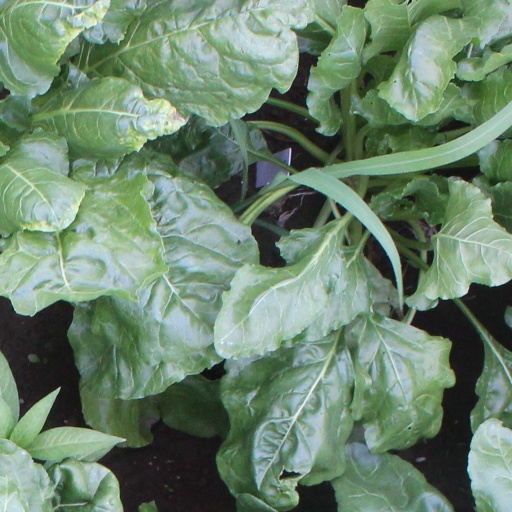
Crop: sugar beet